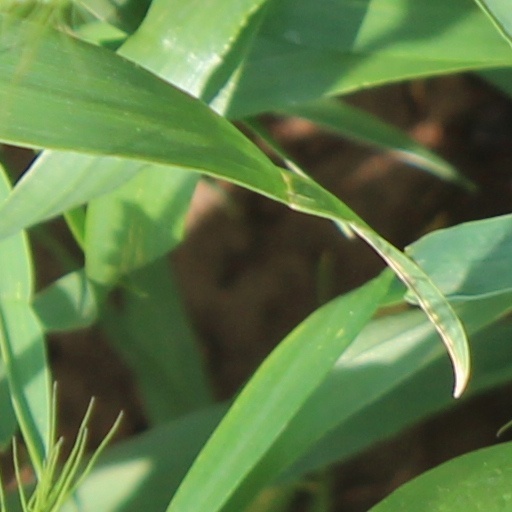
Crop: wheat